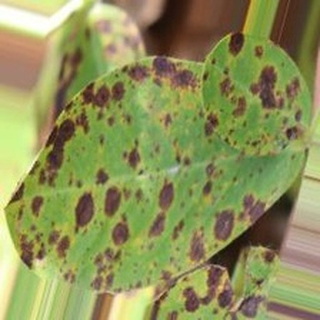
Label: groundnut_late_leaf_spot